PR-CV 100

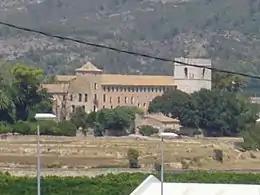
Monastery of Sant Jeroni de Cotalba, in Alfauir (Valencia).

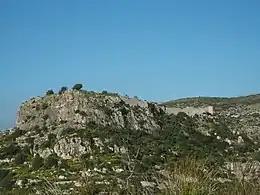
Castle of Borró, in Ròtova (Valencia).

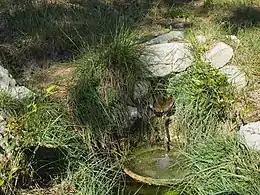
Fountain "Llibrell", in Ròtova (Valencia).

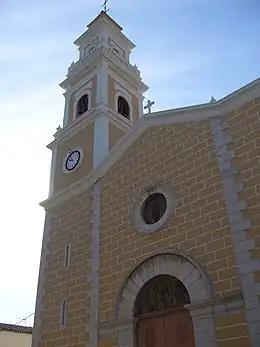
Church of San Bartolomé, in Ròtova (Valencia).

The route PR-CV 100 is a short-distance footpath of the Valencian Community (Spain) that goes from Ròtova (Valencia) to the Monastery of Sant Jeroni de Cotalba, in Alfauir (Valencia), crossing different natural places and monuments, saws, rivers, etc., all of them of great landscape and cultural interest.